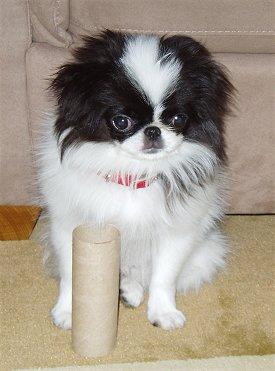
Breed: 249-n000106-Japanese_spaniel